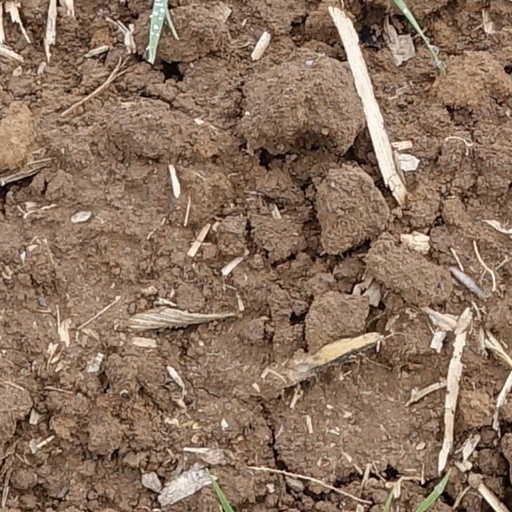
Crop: wheat